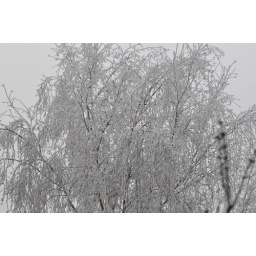
White frost on tree against a white sky.